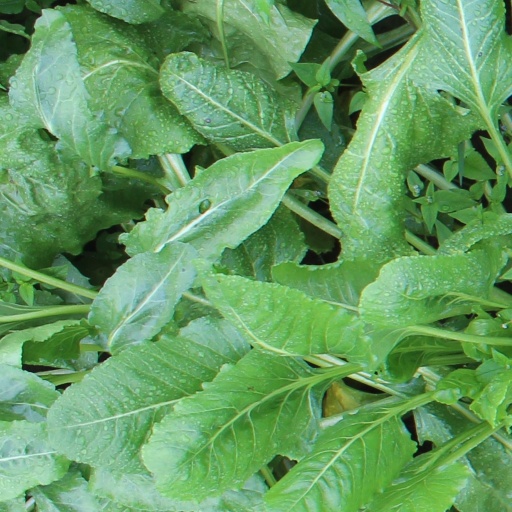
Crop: sugar beet